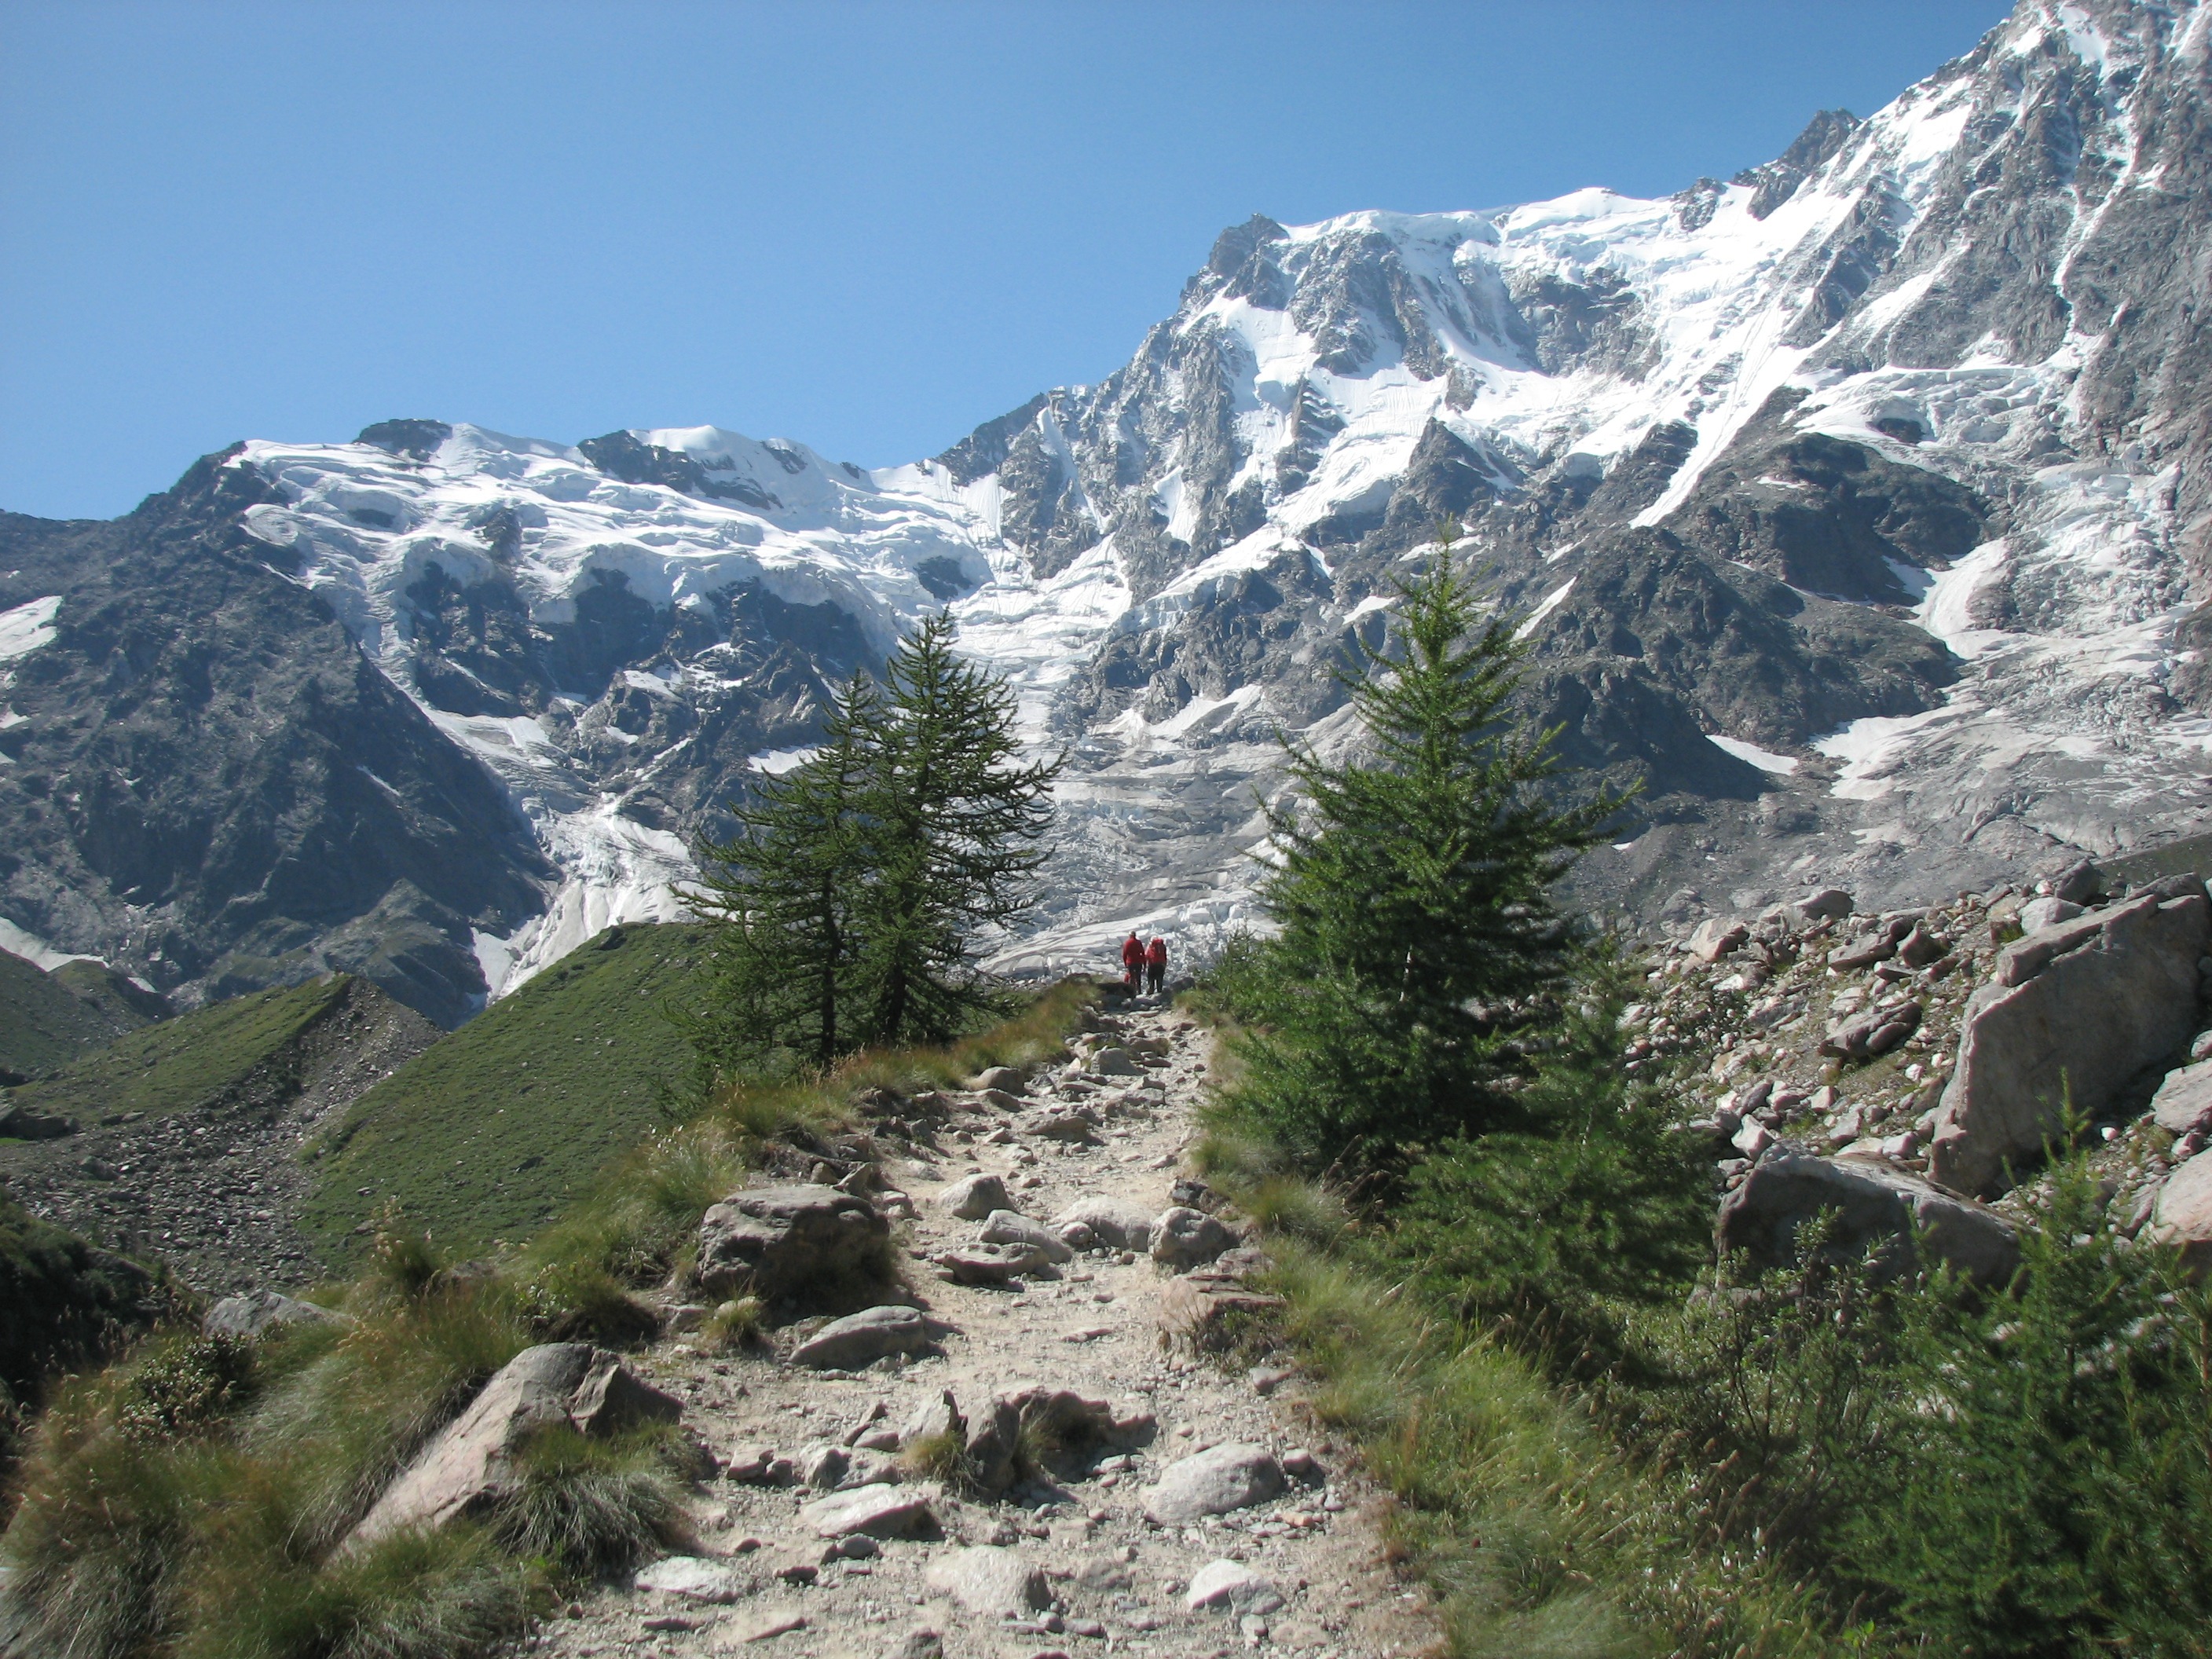
nature, walking, mountain, hiking, trail, adventure, valley, mountain range, italy, ridge, summit, trekking, alps, backpacking, plateau, fell, cirque, moraine, landform, mountain pass, monte rosa, geographical feature, mountainous landforms, geological phenomenon